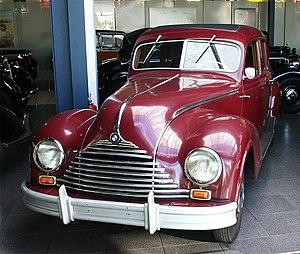
Wartburg est un ancien constructeur automobile est-allemand, fondé en 1955 sous le nom d’AWE. L’usine de la marque, située à Eisenach, produisait auparavant des BMW, rebaptisées EMW à partir de 1952.